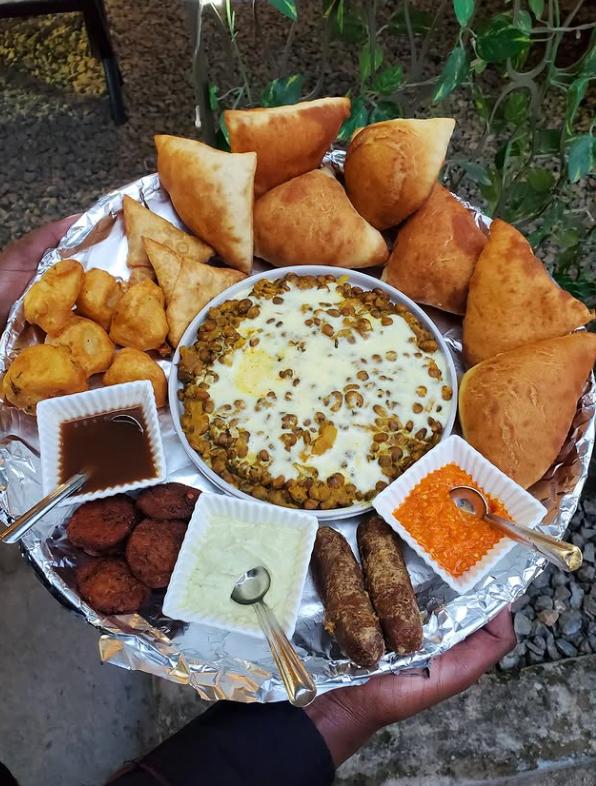
Mikono imeshikilia sinia iliyo wekwa vyakula kama vile mahamri, sambusa, viazi karai, kaimati na vibakuli vidogo vidogo vilivyo wekwa vijiko. Sahani iliyo katikati  imewekewa mbaazi iliyo pikwa kwa nazi.